Astronomical clock

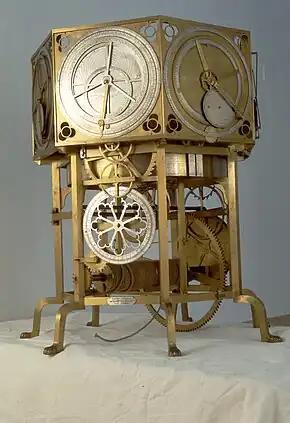
The astrarium made by the Italian astronomer and physician Giovanni Dondi dell'Orologio showed the hour, the yearly calendar, and the movement of the planets, Sun and Moon. Modern reconstruction in the Museo Nazionale Scienza e Tecnologia Leonardo da Vinci, Milan, Italy; it is about three feet high.

The term is loosely used to refer to any clock that shows, in addition to the time of day, astronomical information. This could include the location of the Sun and Moon in the sky, the age and Lunar phases, the position of the Sun on the ecliptic and the current zodiac sign, the sidereal time, and other astronomical data such as the Moon's nodes for indicating eclipses), or a rotating star map. The term should not be confused with an "astronomical regulator", a high precision but otherwise ordinary pendulum clock used in observatories.